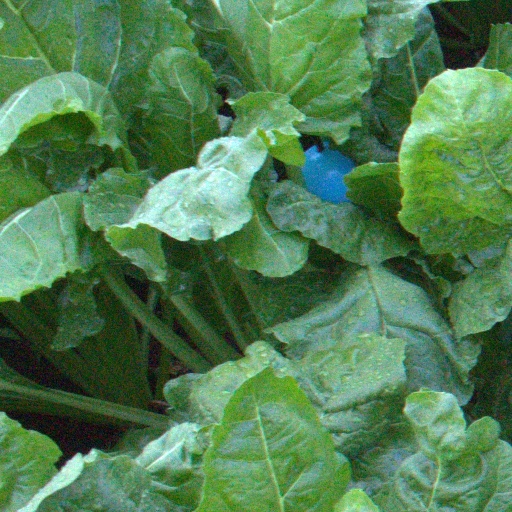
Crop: sugar beet